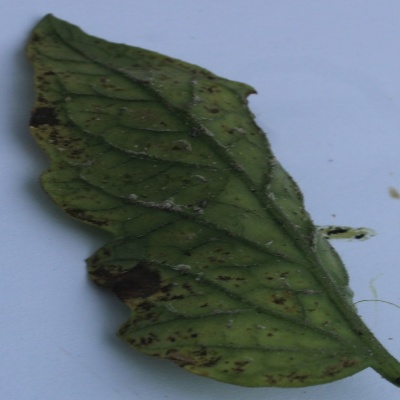
Crop: Tomato
Condition: septoria leaf spot